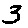
Label: 3